Chilenization of Tacna, Arica and Tarapacá

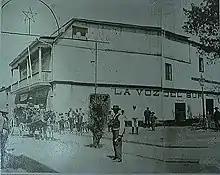
"La Voz del Sur" newspaper in Tacna

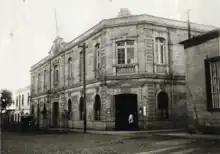
Old Post Office and Intendency building in Tacna

The Bank of Tacna, which, closed in 1880 due to the war, reopened in 1884 under Chilean legislation, but its banknotes circulated stamped as Bolivians. The bank was liquidated on 7 April 1921 in accordance with Chilean policy.